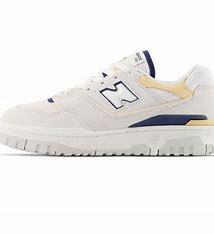
Brand: New
Model: Balance New Balance 550